Corrosion fatigue

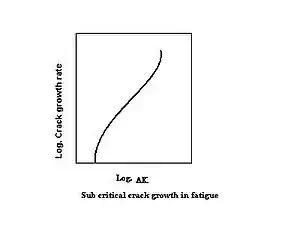
Graph of crack growth rate relative to corrosion fatigue

In normal fatigue-testing of smooth specimens, about 90 percent is spent in crack nucleation and only the remaining 10 percent in crack propagation. However, in corrosion fatigue crack nucleation is facilitated by corrosion; typically, about 10 percent of life is sufficient for this stage. The rest (90 percent) of life is spent in crack propagation. Thus, it is more useful to evaluate crack-propagation behavior during corrosion fatigue.